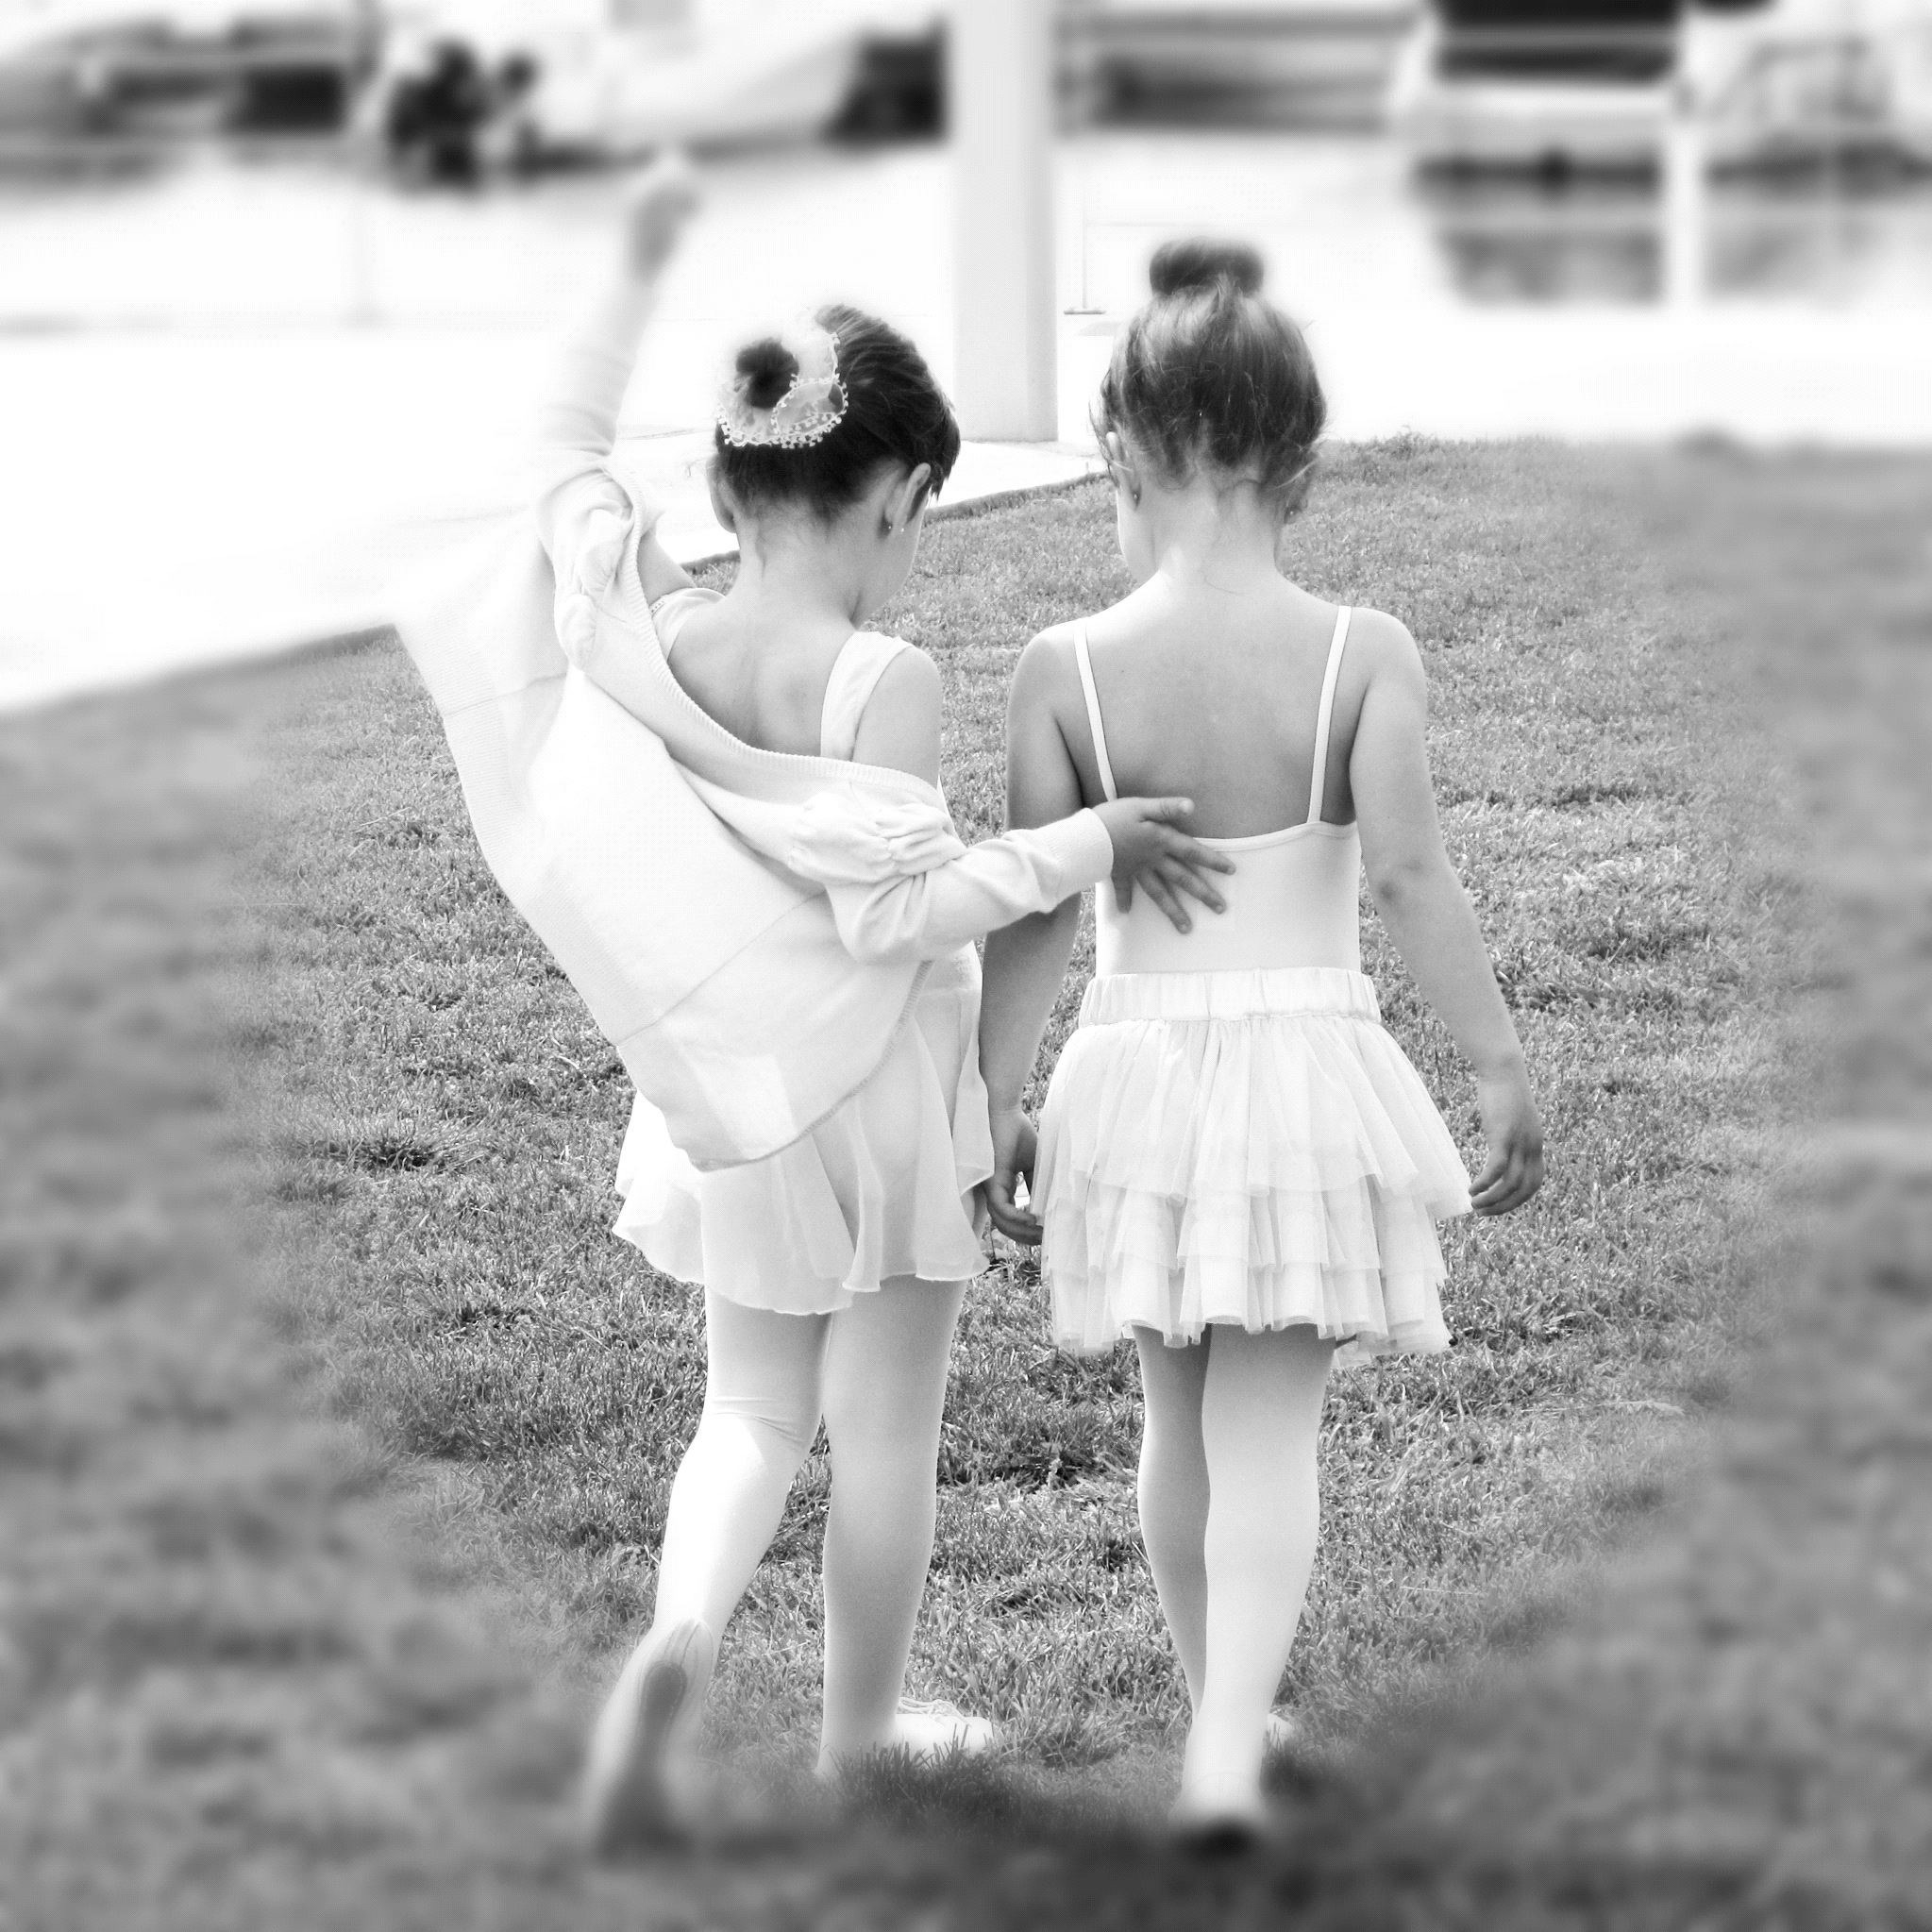
person, black and white, people, woman, white, photography, dance, romance, child, monochrome, bride, ballet, dancer, ceremony, dress, rosa, photograph, tips, slippers, monochrome photography, portrait photography, children's drawings